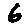
Label: 6